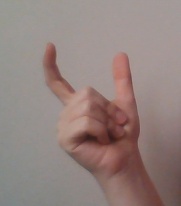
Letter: nun